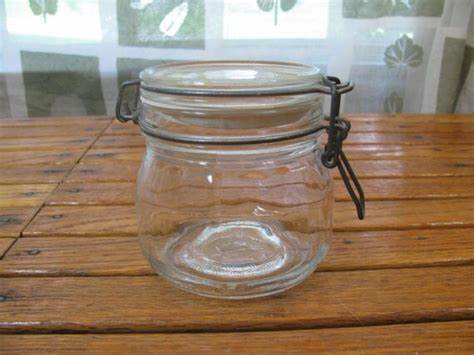
Waste category: glass